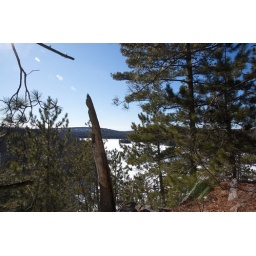
it was weird to smell a floor of pine needles in the middle of february, it was a very summery smell.